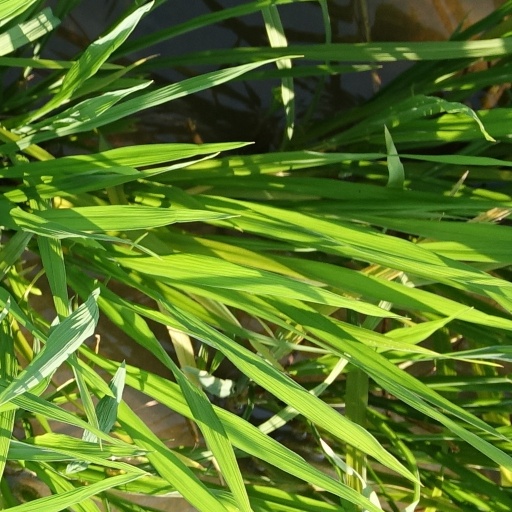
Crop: rice